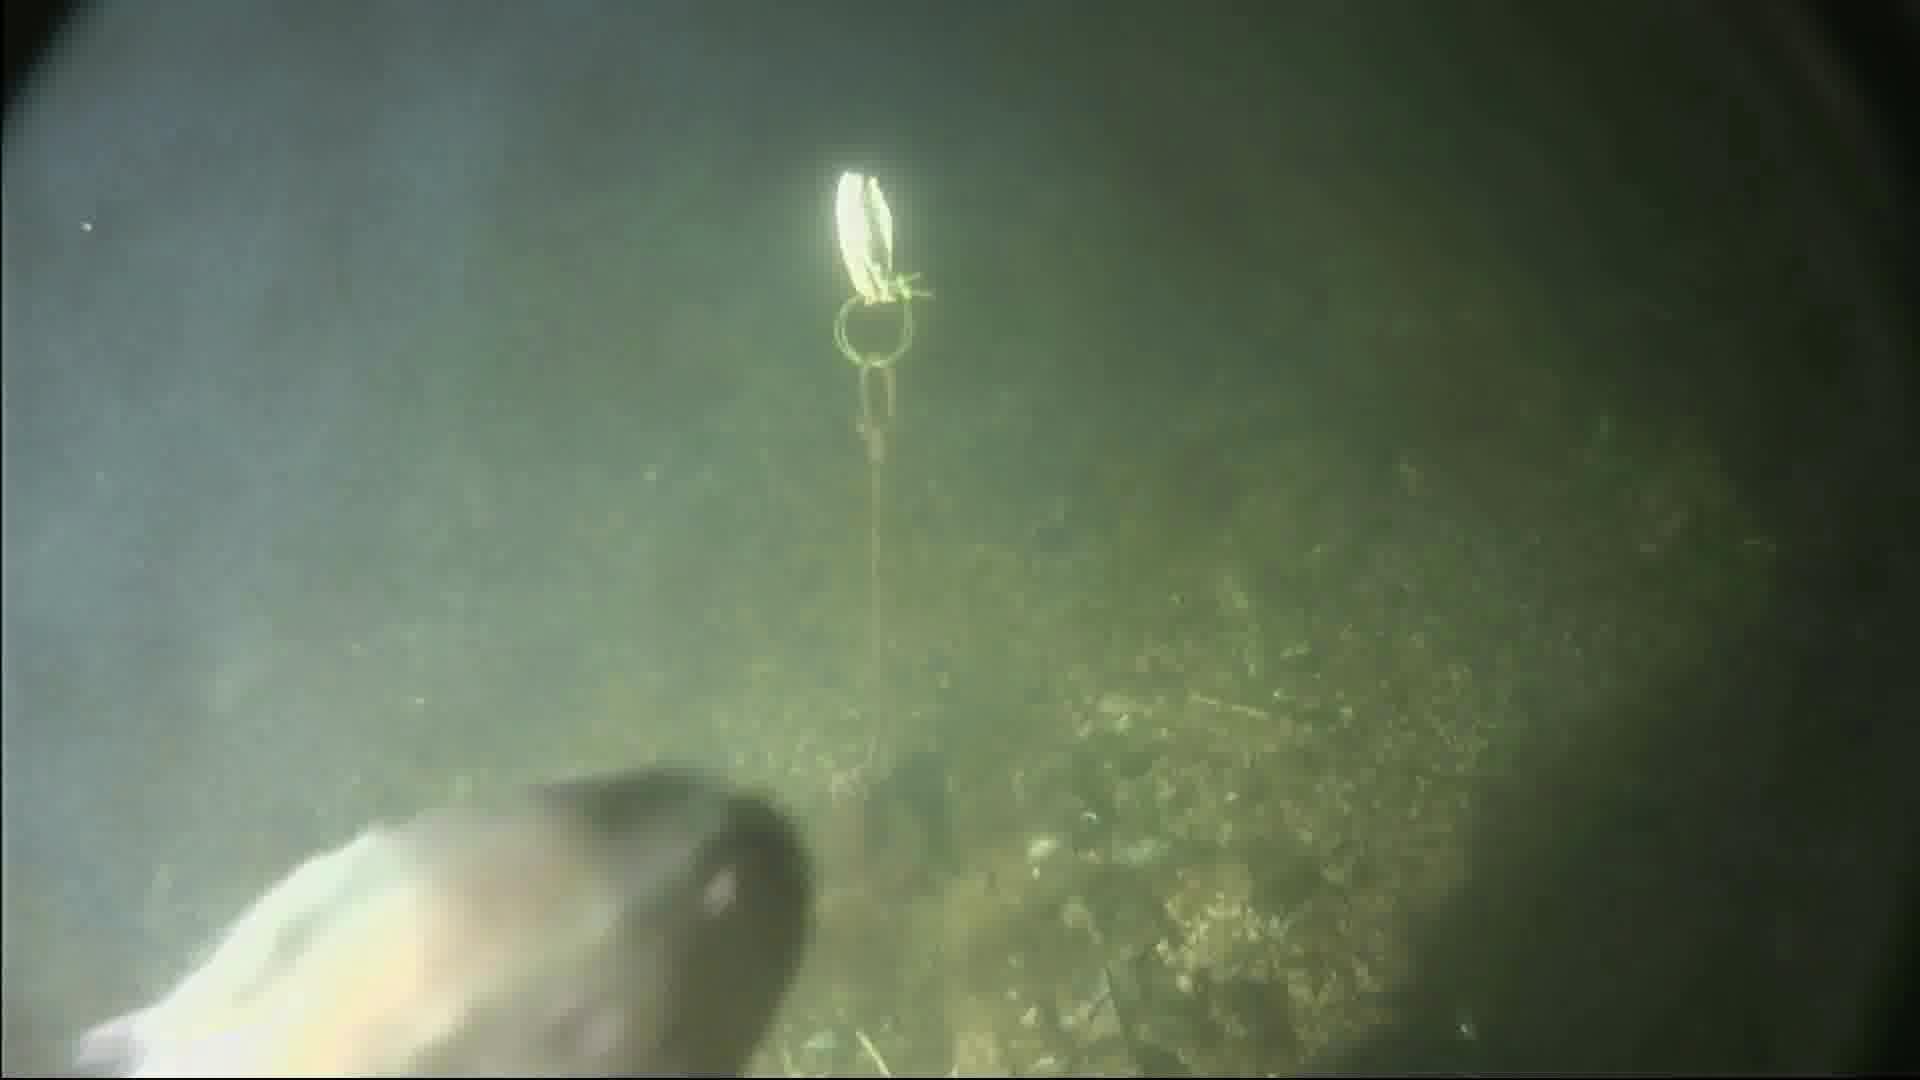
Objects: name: fish
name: crab